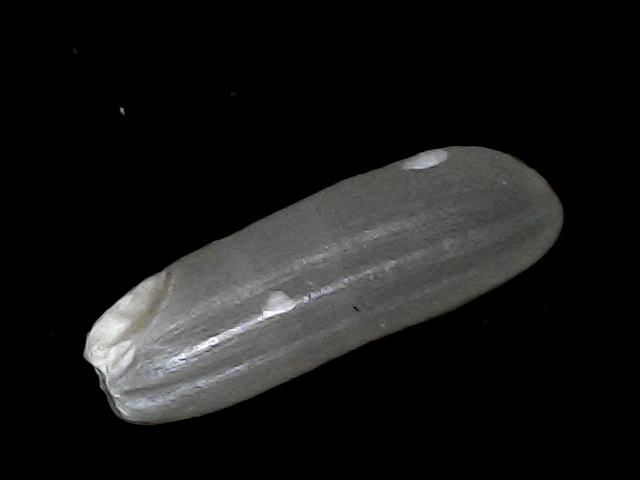
Rice variety: BD49